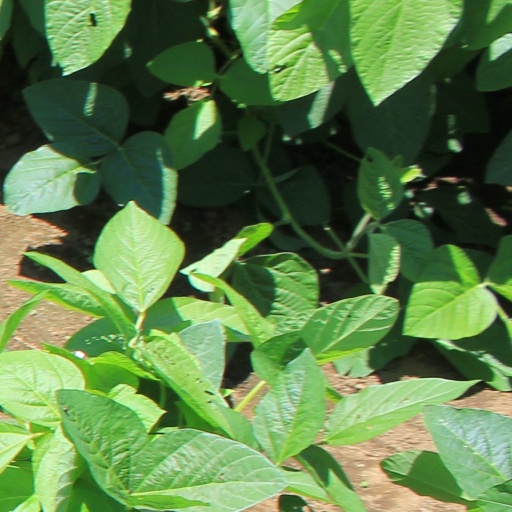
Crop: soybean